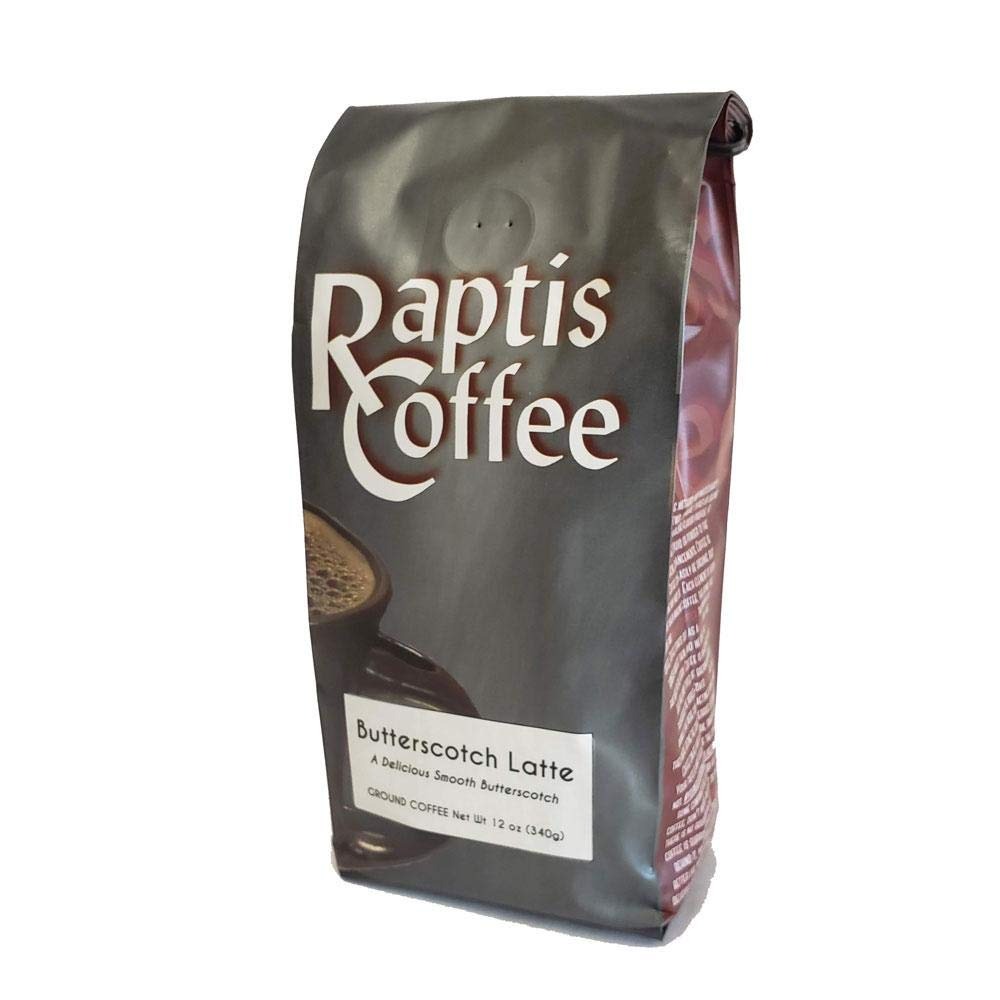
Item Name: Raptis Coffee Roasters Butterschotch Latte Ground Coffee 12oz bag
Bullet Point 1: Raptis Coffee Roasters Butterscotch Latte Ground Coffee 12oz bag
Bullet Point 2: Smooth butterscotch with that little extra latte touch.
Bullet Point 3: We only use 100% Arabica coffee for our blends, as well as our flavored coffee. We believe the flavoring adds unique elements to the coffee, so we never use a lower quality bean. We package our coffee in bags with 1-way air valves to keep the product fresh. It is best stored in a cool, dry place. You can keep it longer in the refrigerator, but you should never freeze it.
Bullet Point 4: We are a family owned business, roasting coffee since 1989
Bullet Point 5: Coffee is gluten free, and our ingredients are simply coffee, Natural and Artificial flavors (which are also gluten free)
Product Description: Full of a buttery flavor and a creamy background.Our coffee is 100% Arabica, roasted fresh daily. You will get the best flavor if you grind the coffee yourself.We package our coffee in bags with 1-way air valves to keep the product fresh. It is best stored in a cool, dry place. You can keep it longer in the refrigerator, but you should never freeze it.
Value: 12.0
Unit: Ounce

Price: 12